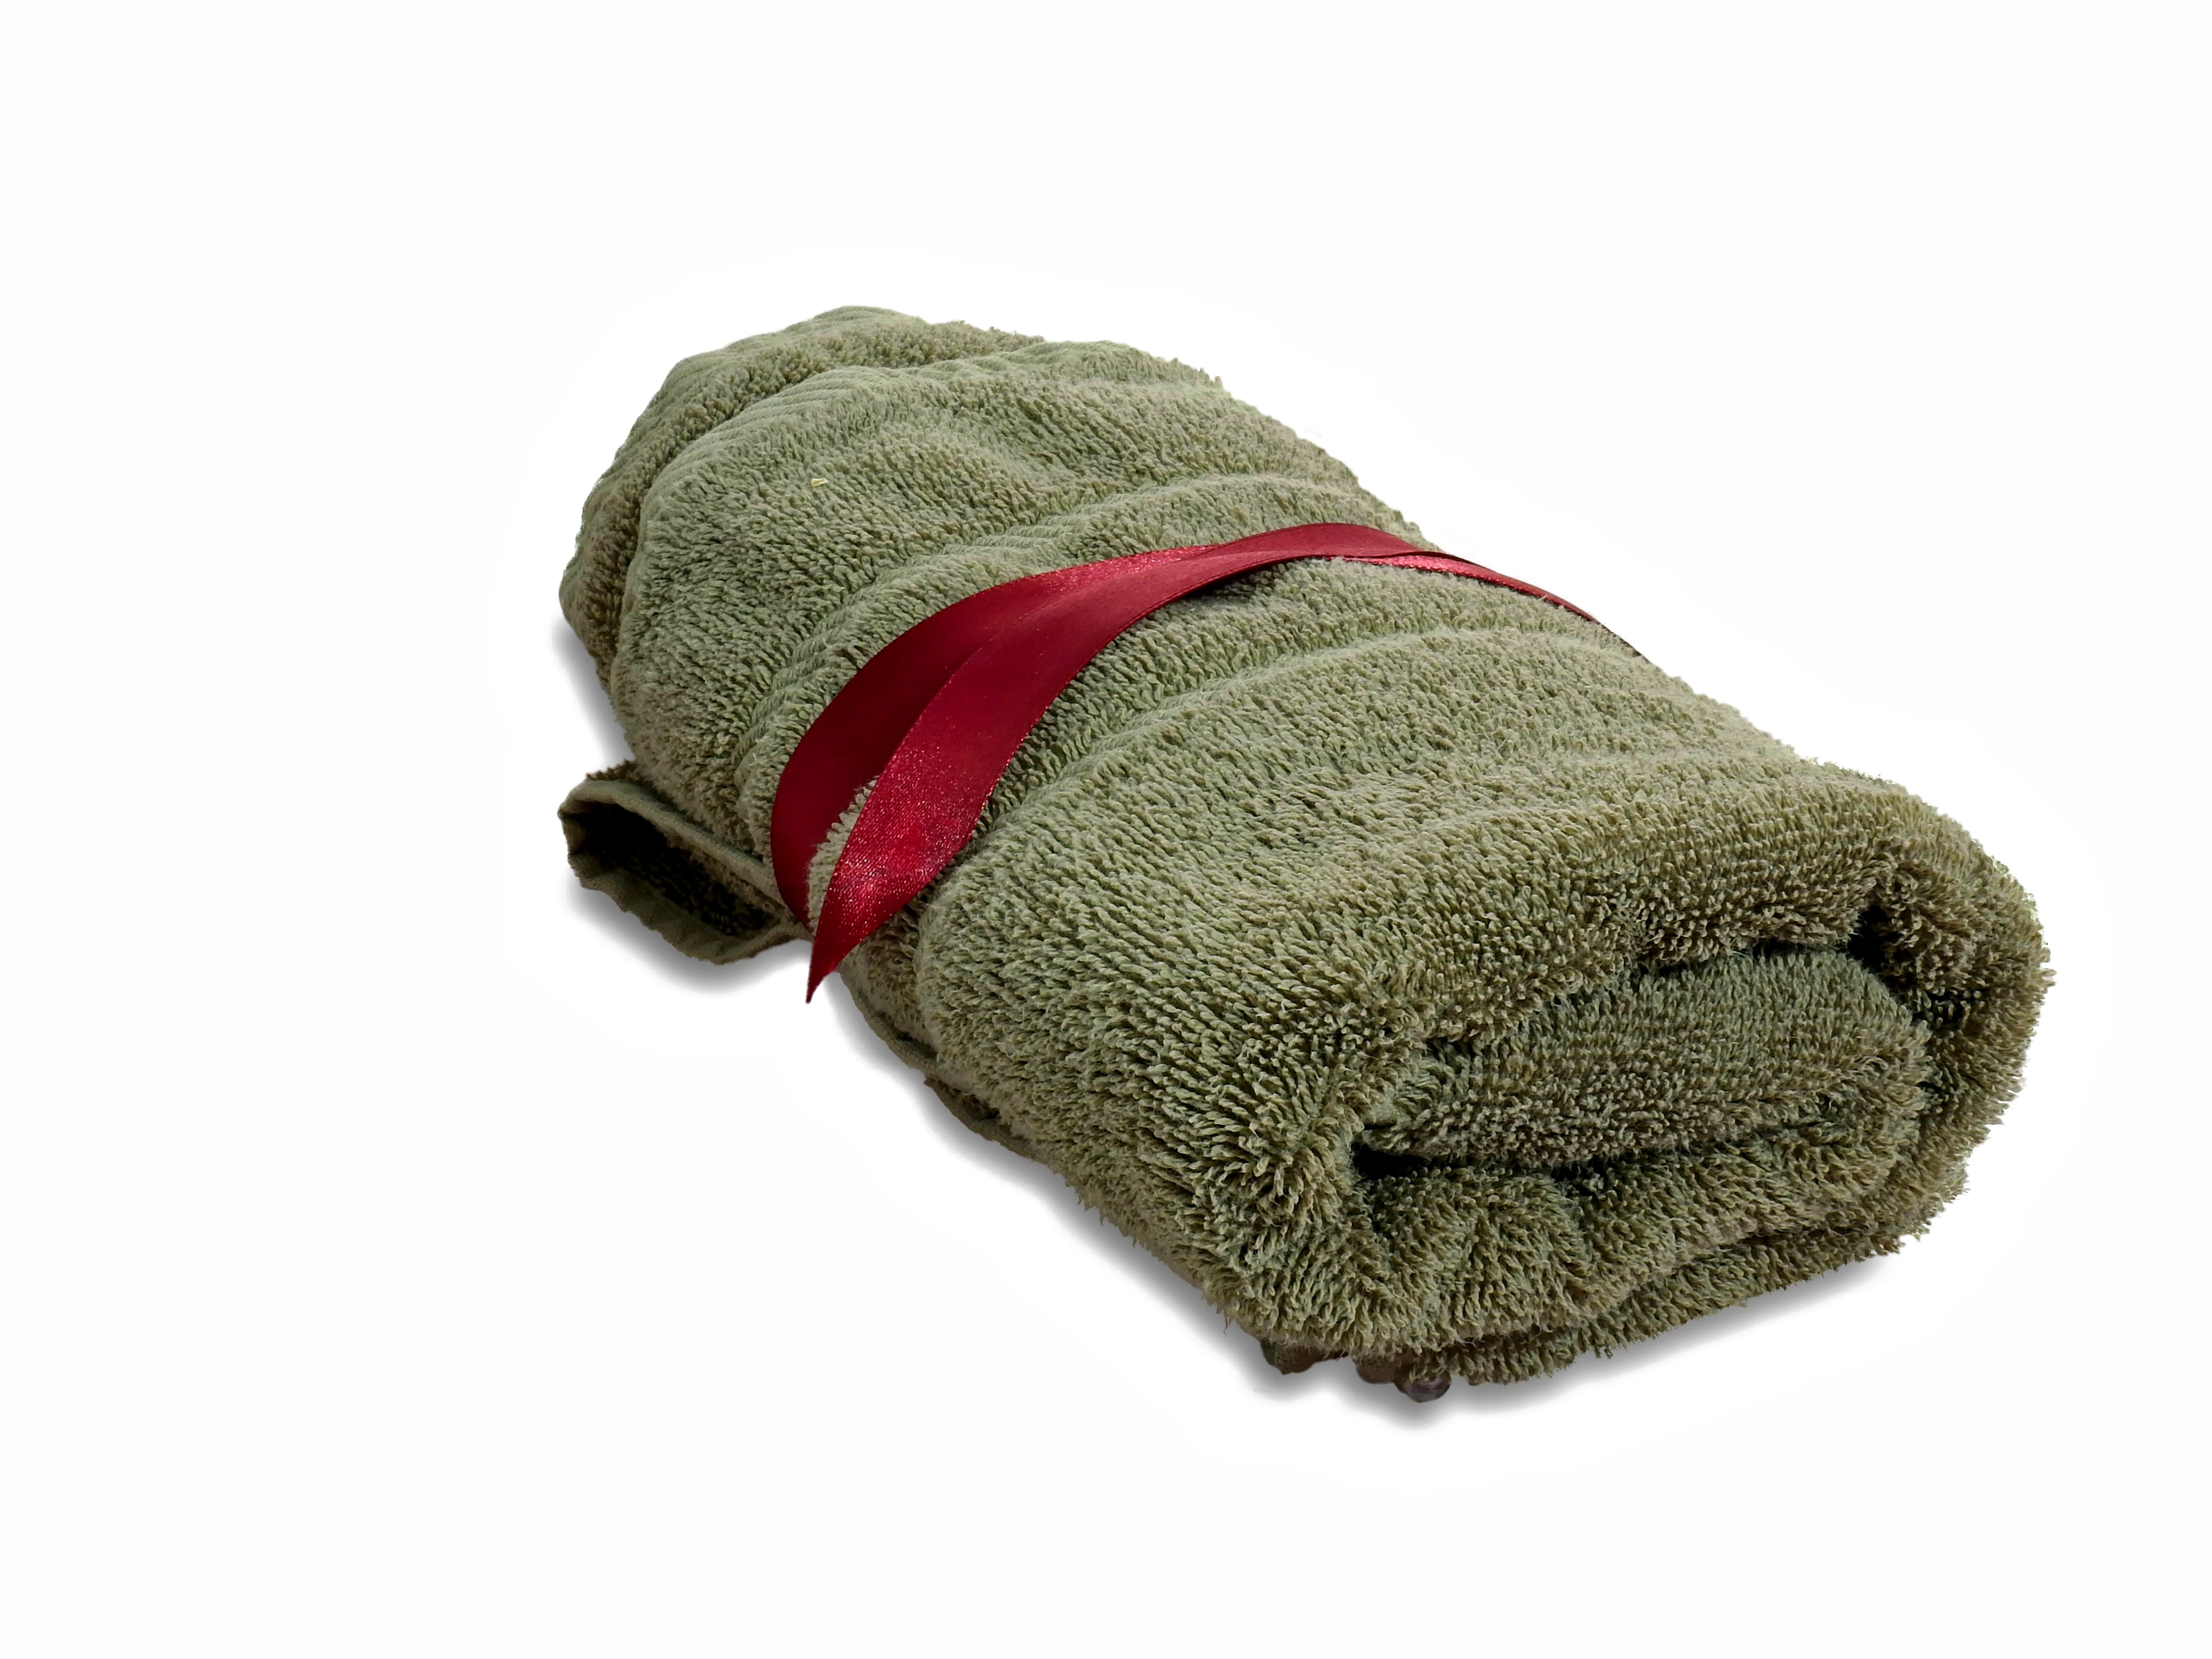
fur, clothing, headgear, wool, material, towel, beanie, product, textile, relaxation, cap, massage, wellness, knit cap, polar fleece